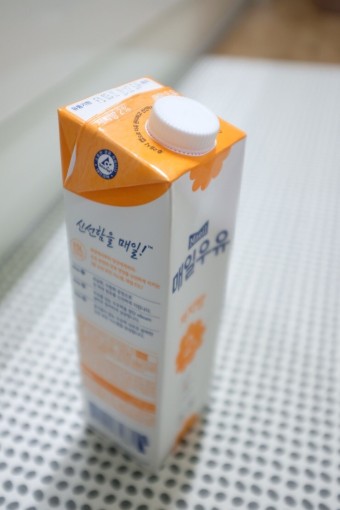
Label: paper